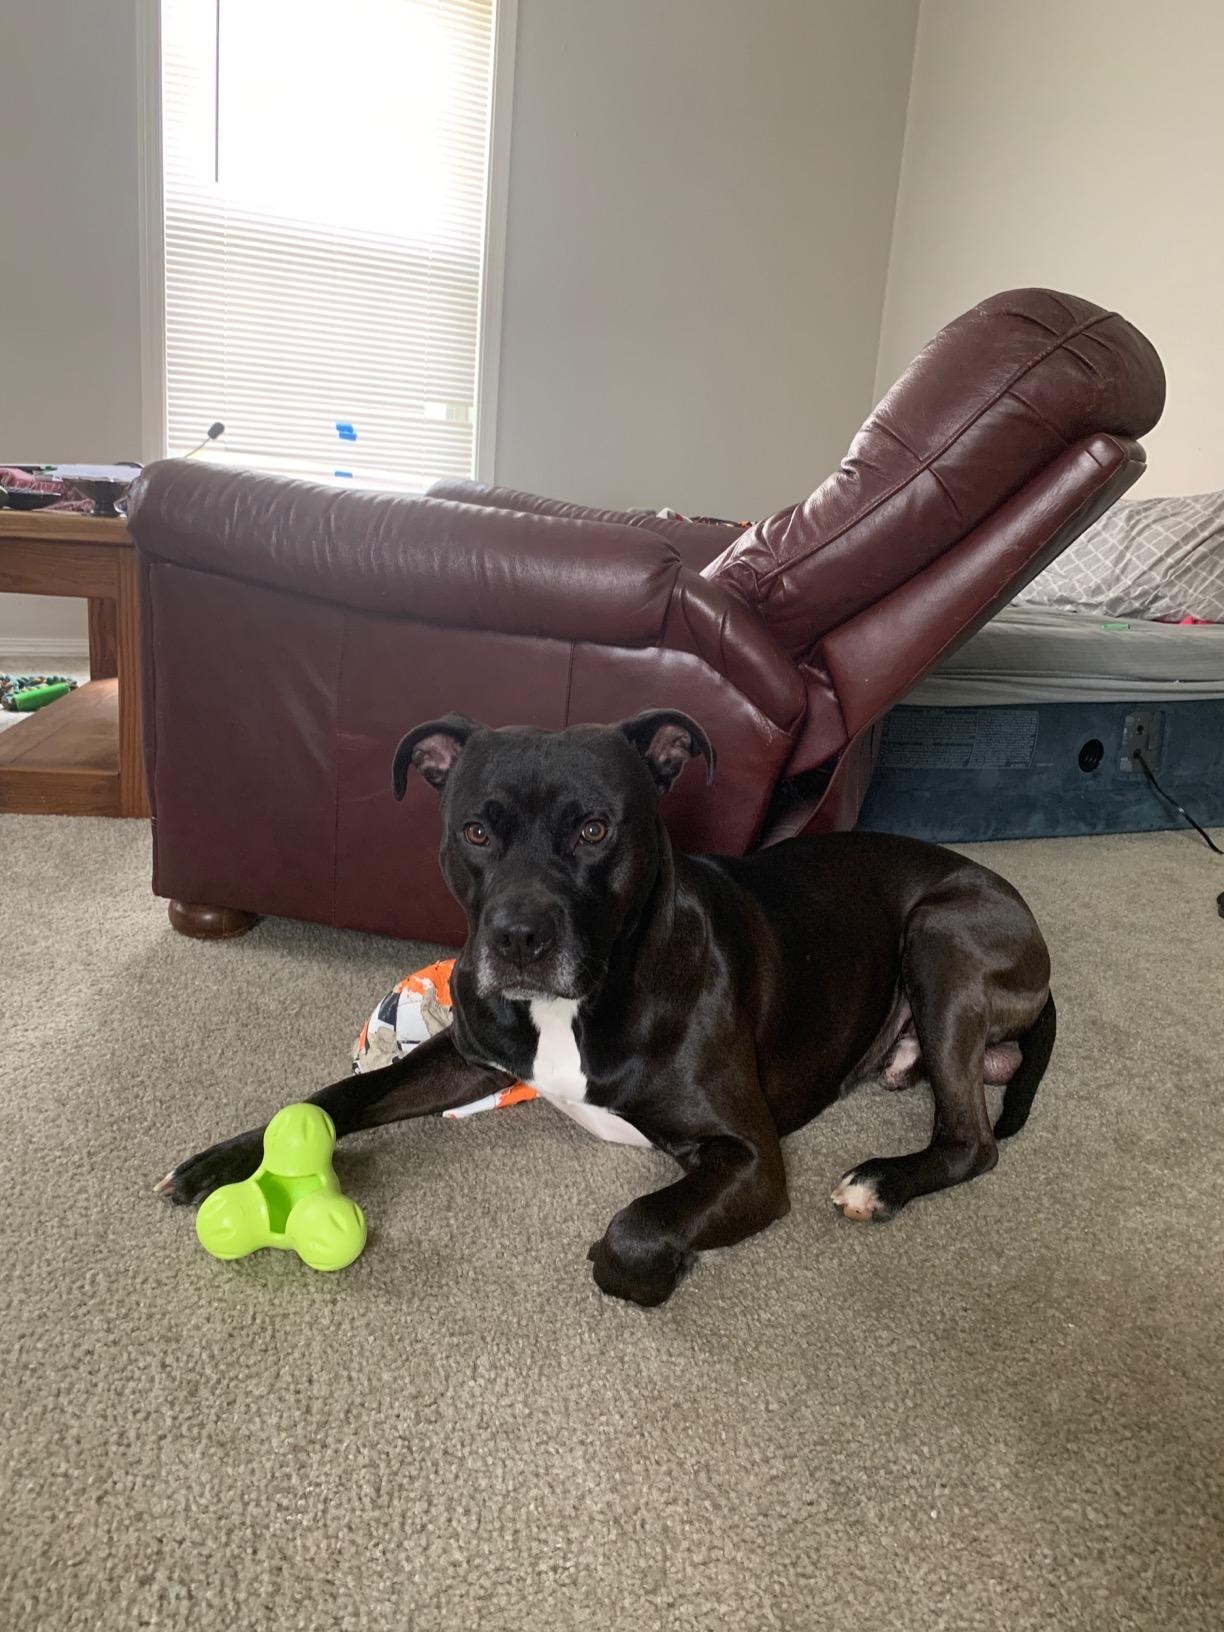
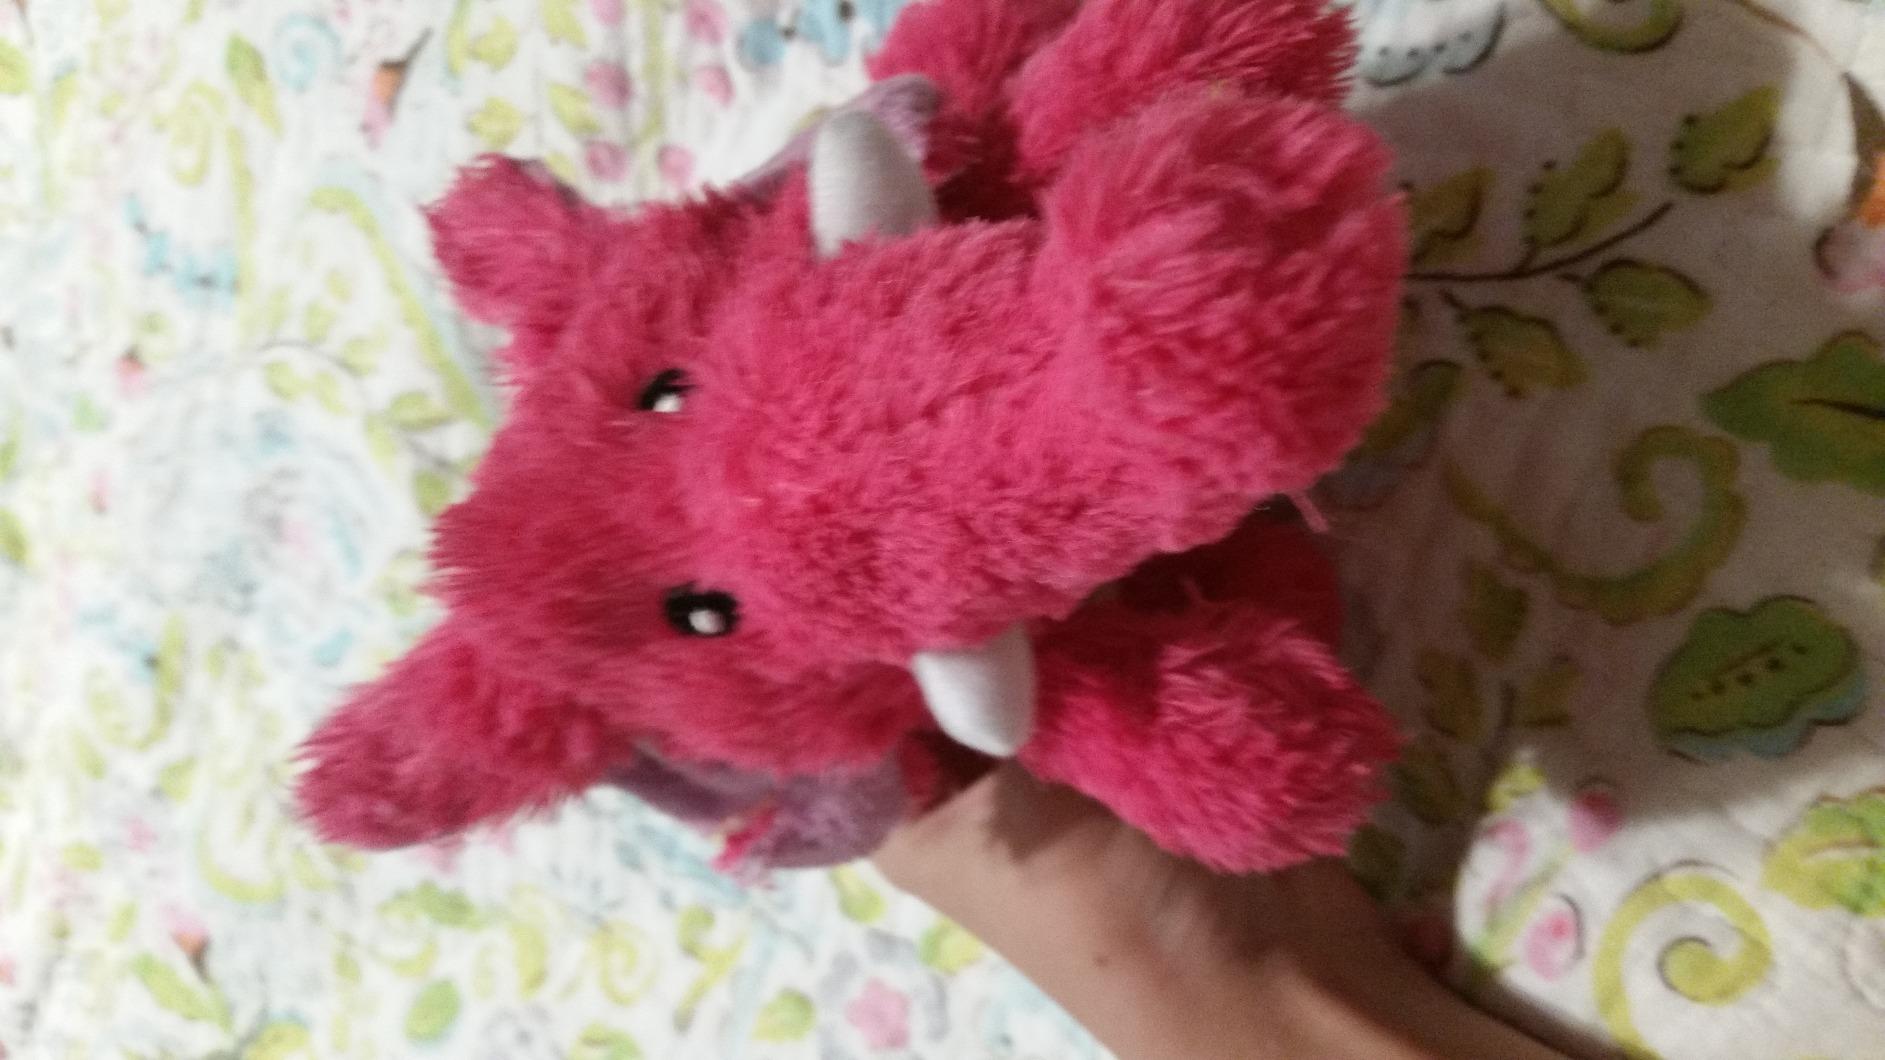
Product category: items_toy
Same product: no